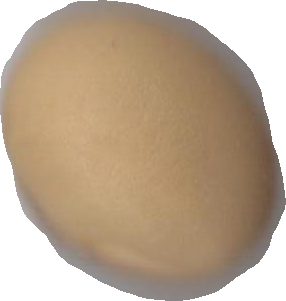
Variety: Dega